No-Li Brewhouse

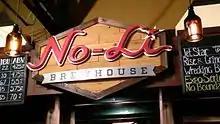
Inside the No-Li Brewhouse in Spokane, Washington.

The brewery was founded in 1993 as Northern Lights Brewery, first focusing on delivering kegs to restaurants. Brewmaster Mark Irvin started the brewery in Airway Heights, Washington, after working at Coeur d'Alene Brewing in Idaho and Hale's Ales in Seattle, Washington. In June 2002, Irvin moved Northern Lights from Airway to Spokane, its current location, to open as a brewpub. Beer industry executive John Bryant tasted Irvin's brews from time to time and in November 2011 offered a partnership. Bryant was a craft beer industry veteran, formerly associated with several beer brands, notably as vice president of sales and marketing of Deschutes Brewery, and chief operating officer of Odell Brewing Company.